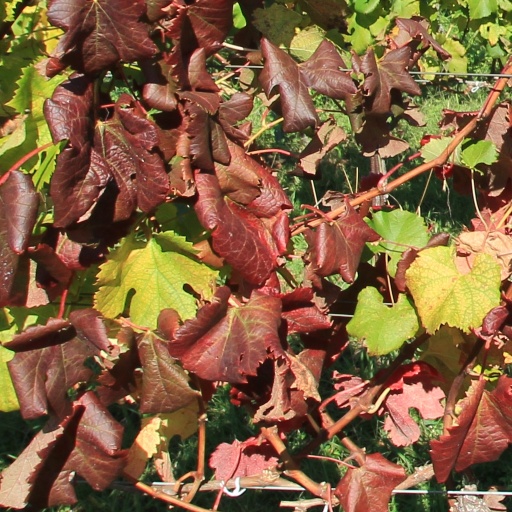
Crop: grape